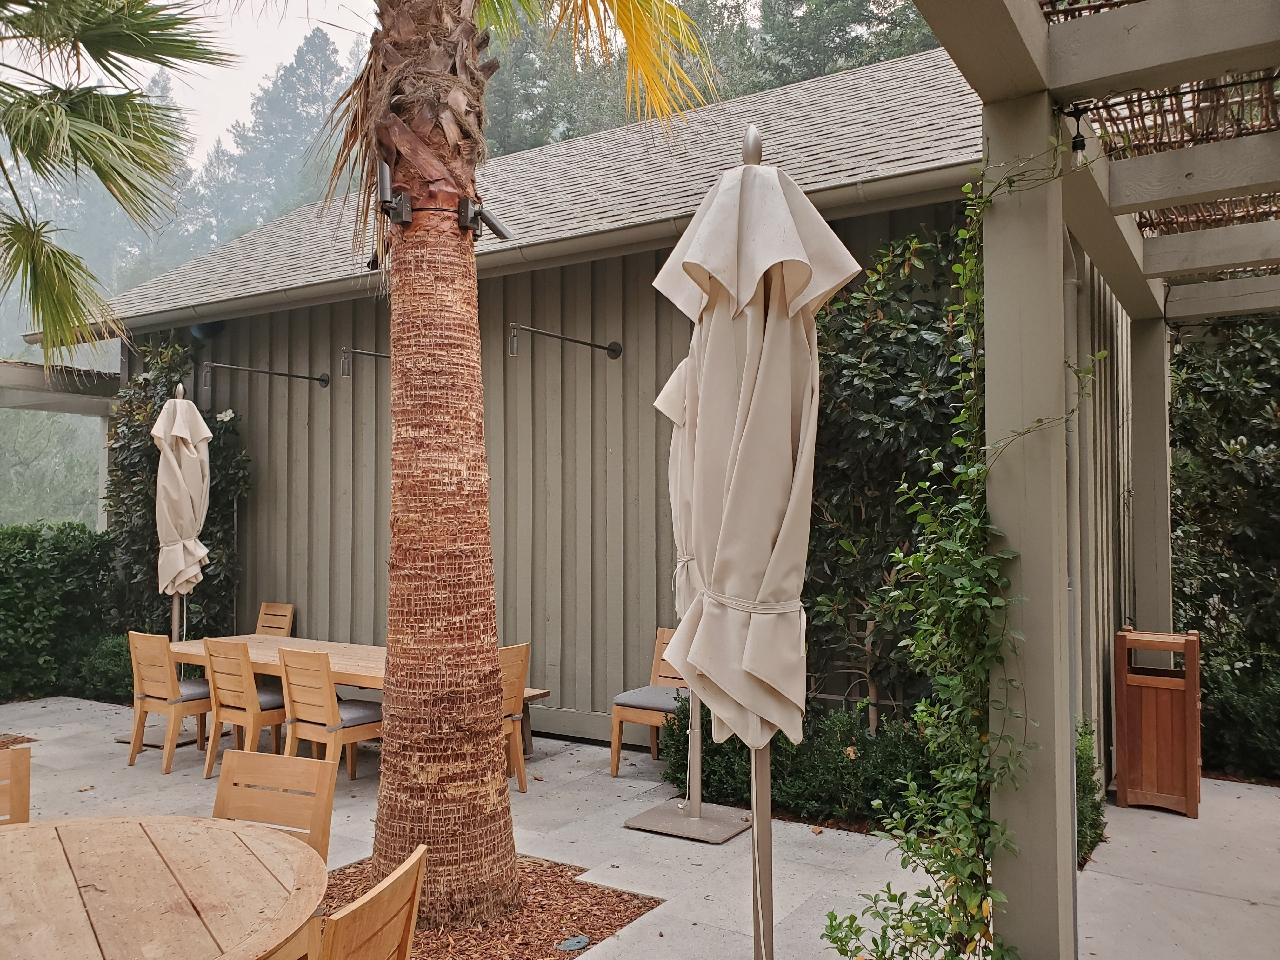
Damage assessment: no_damage